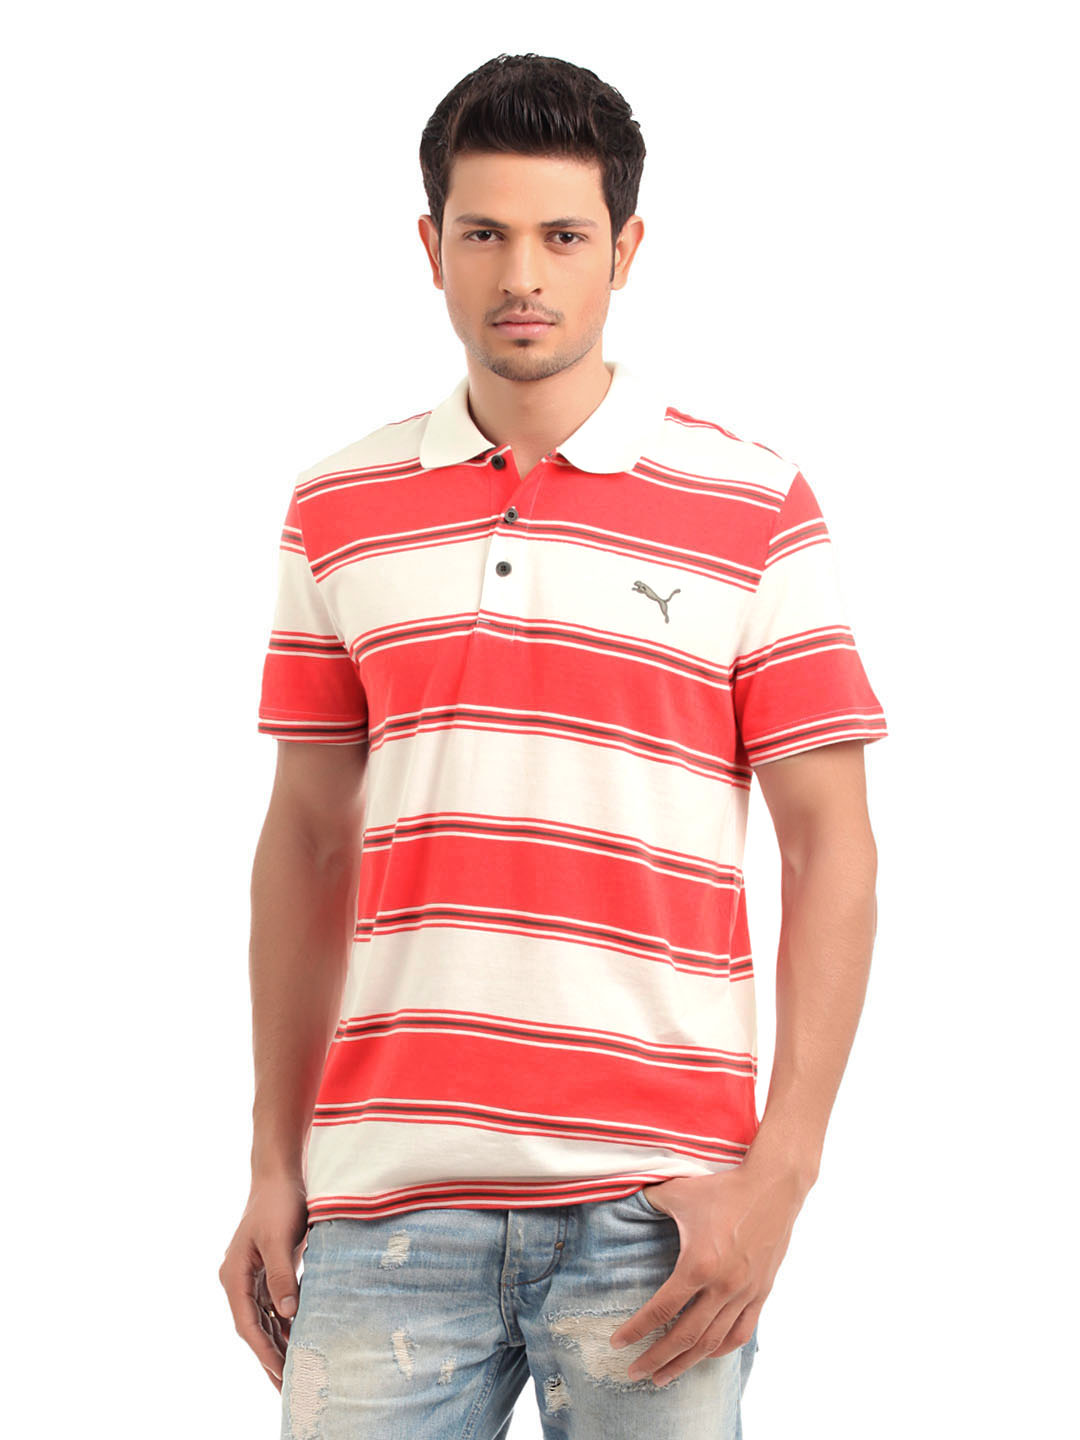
Puma Men White and Red Striped Polo neck T-shirt
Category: Apparel / Topwear / Tshirts
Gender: Men
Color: White
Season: Summer 2012
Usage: Casual